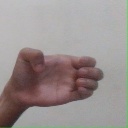
अक्षर: ख